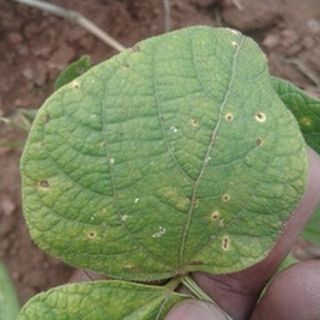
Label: bean_rust